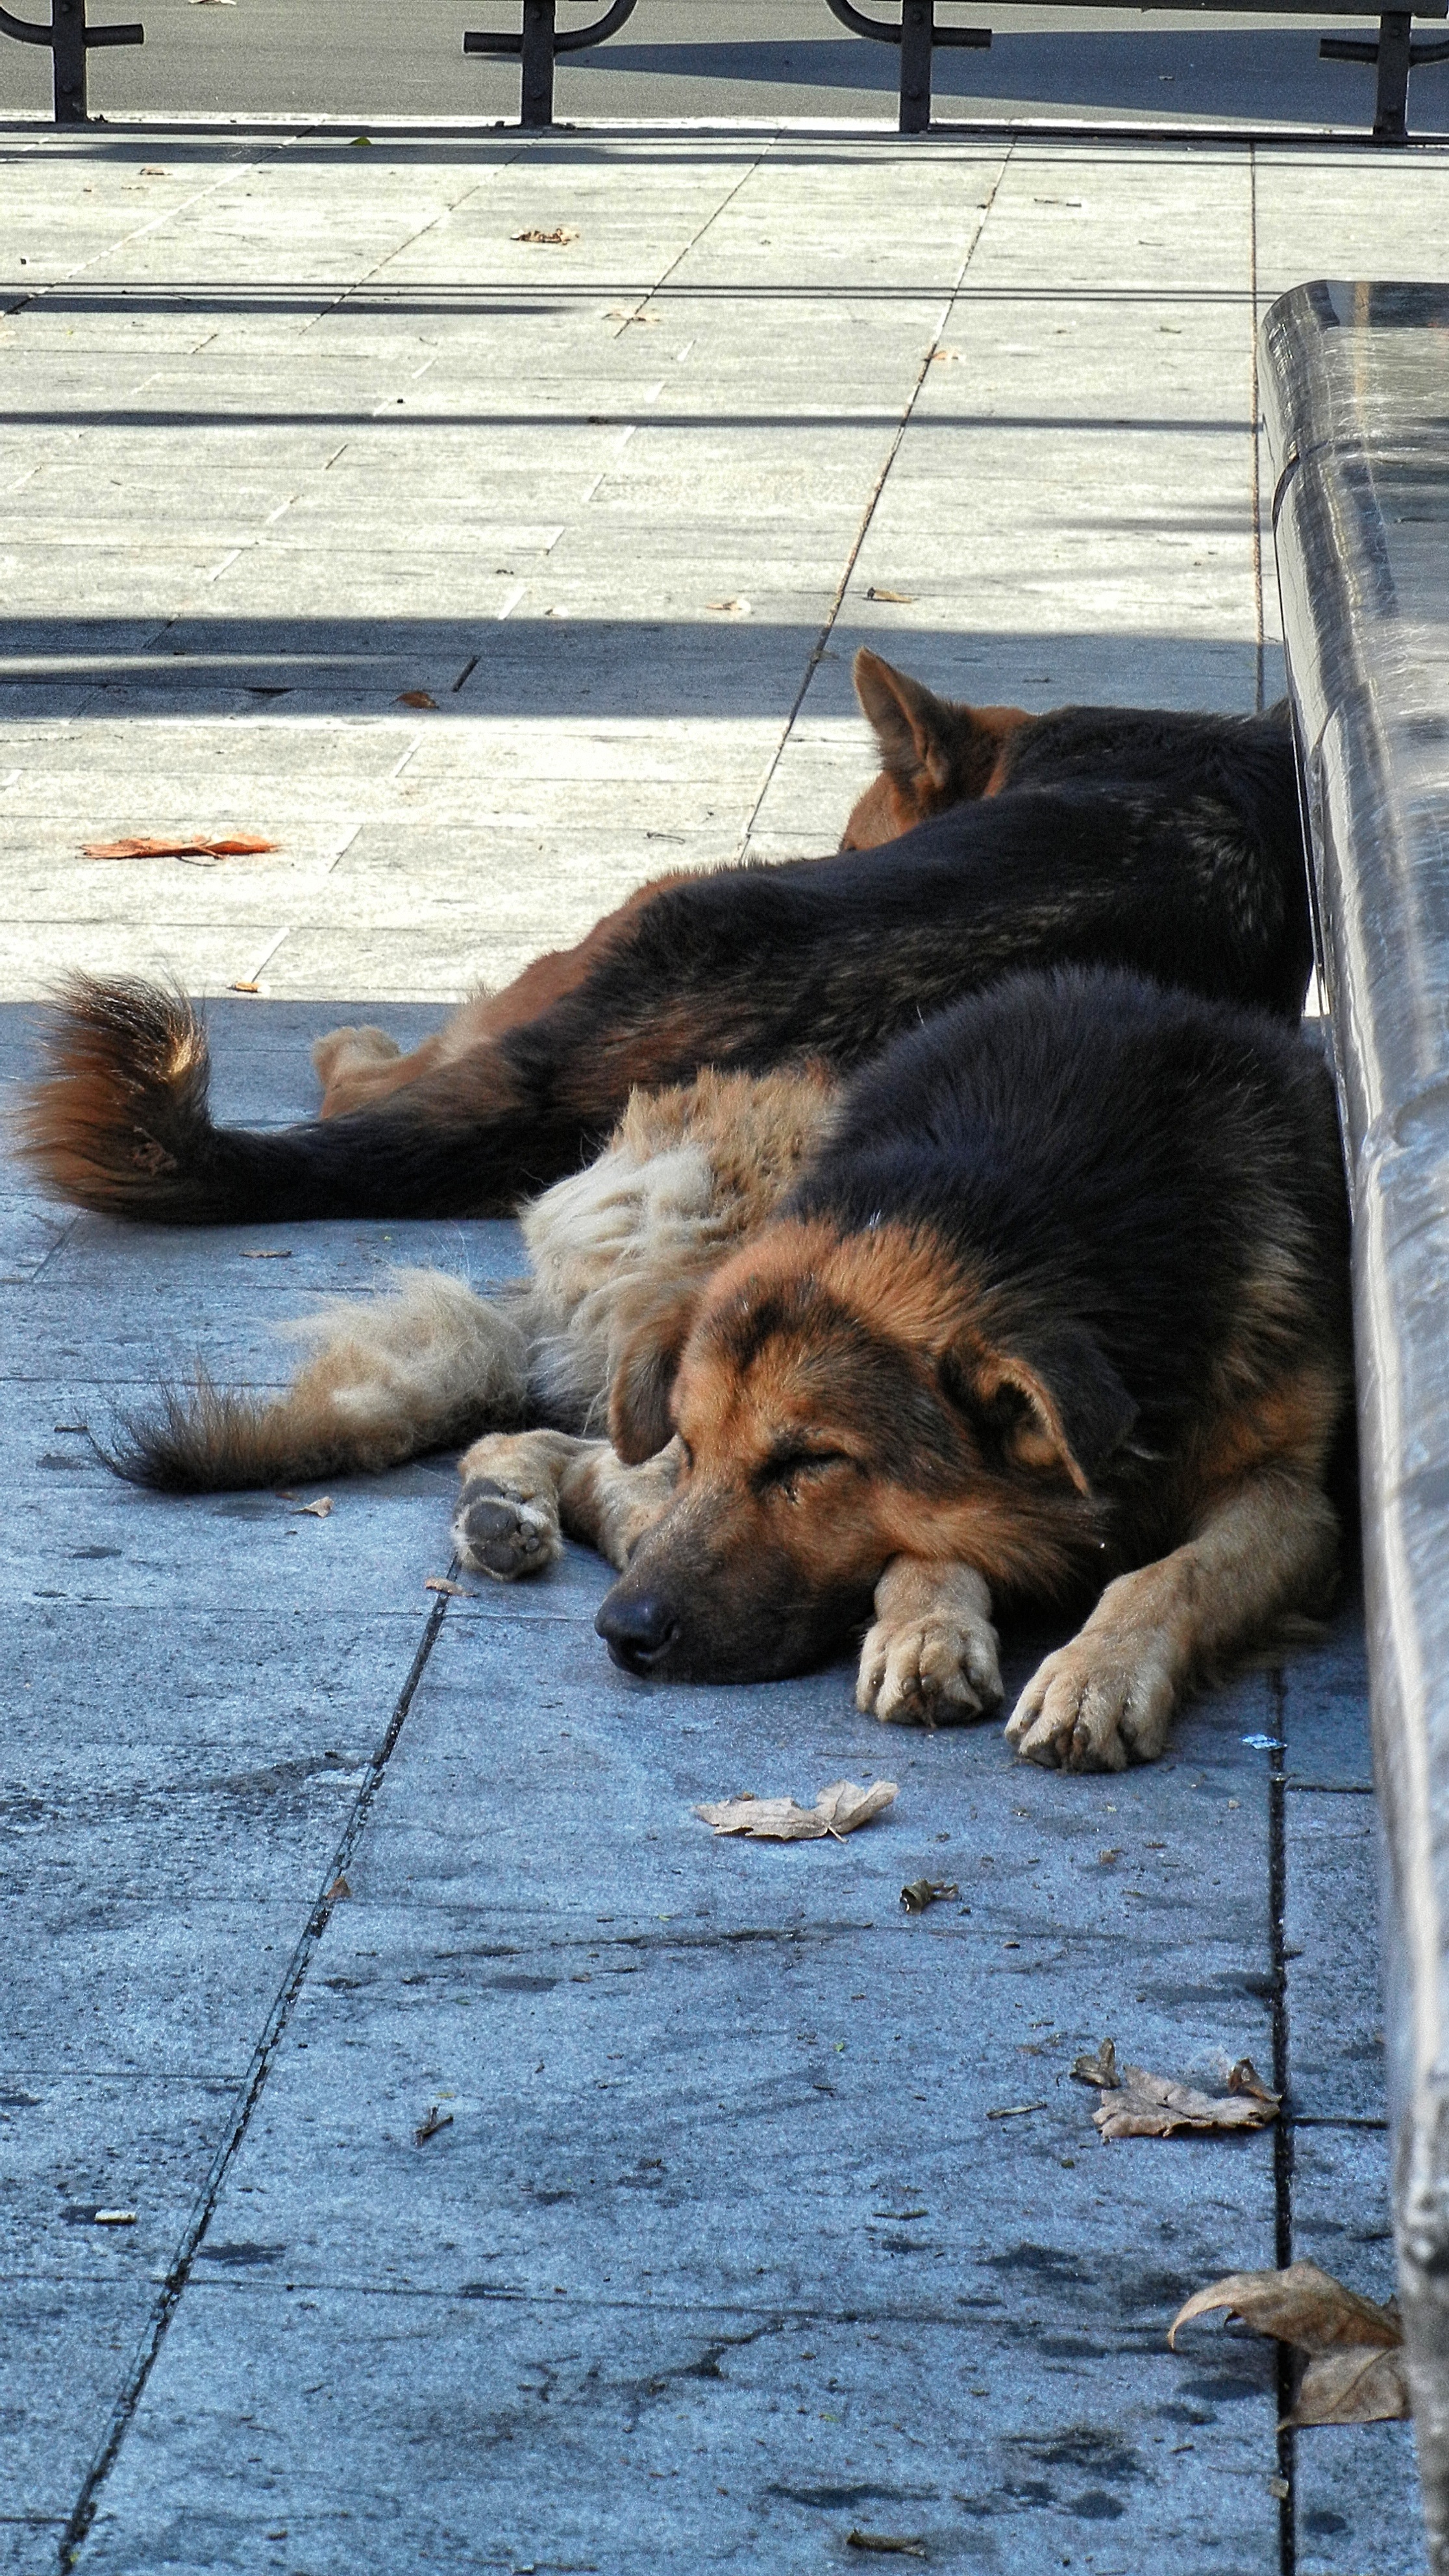
dog, animal, relax, cat, mammal, rest, homeless, sleep, doze, street dog, dog like mammal, dog breed group